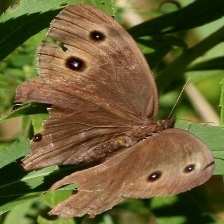
Species: COMMON WOOD-NYMPH
Butterfly family (ImageNet category): ringlet